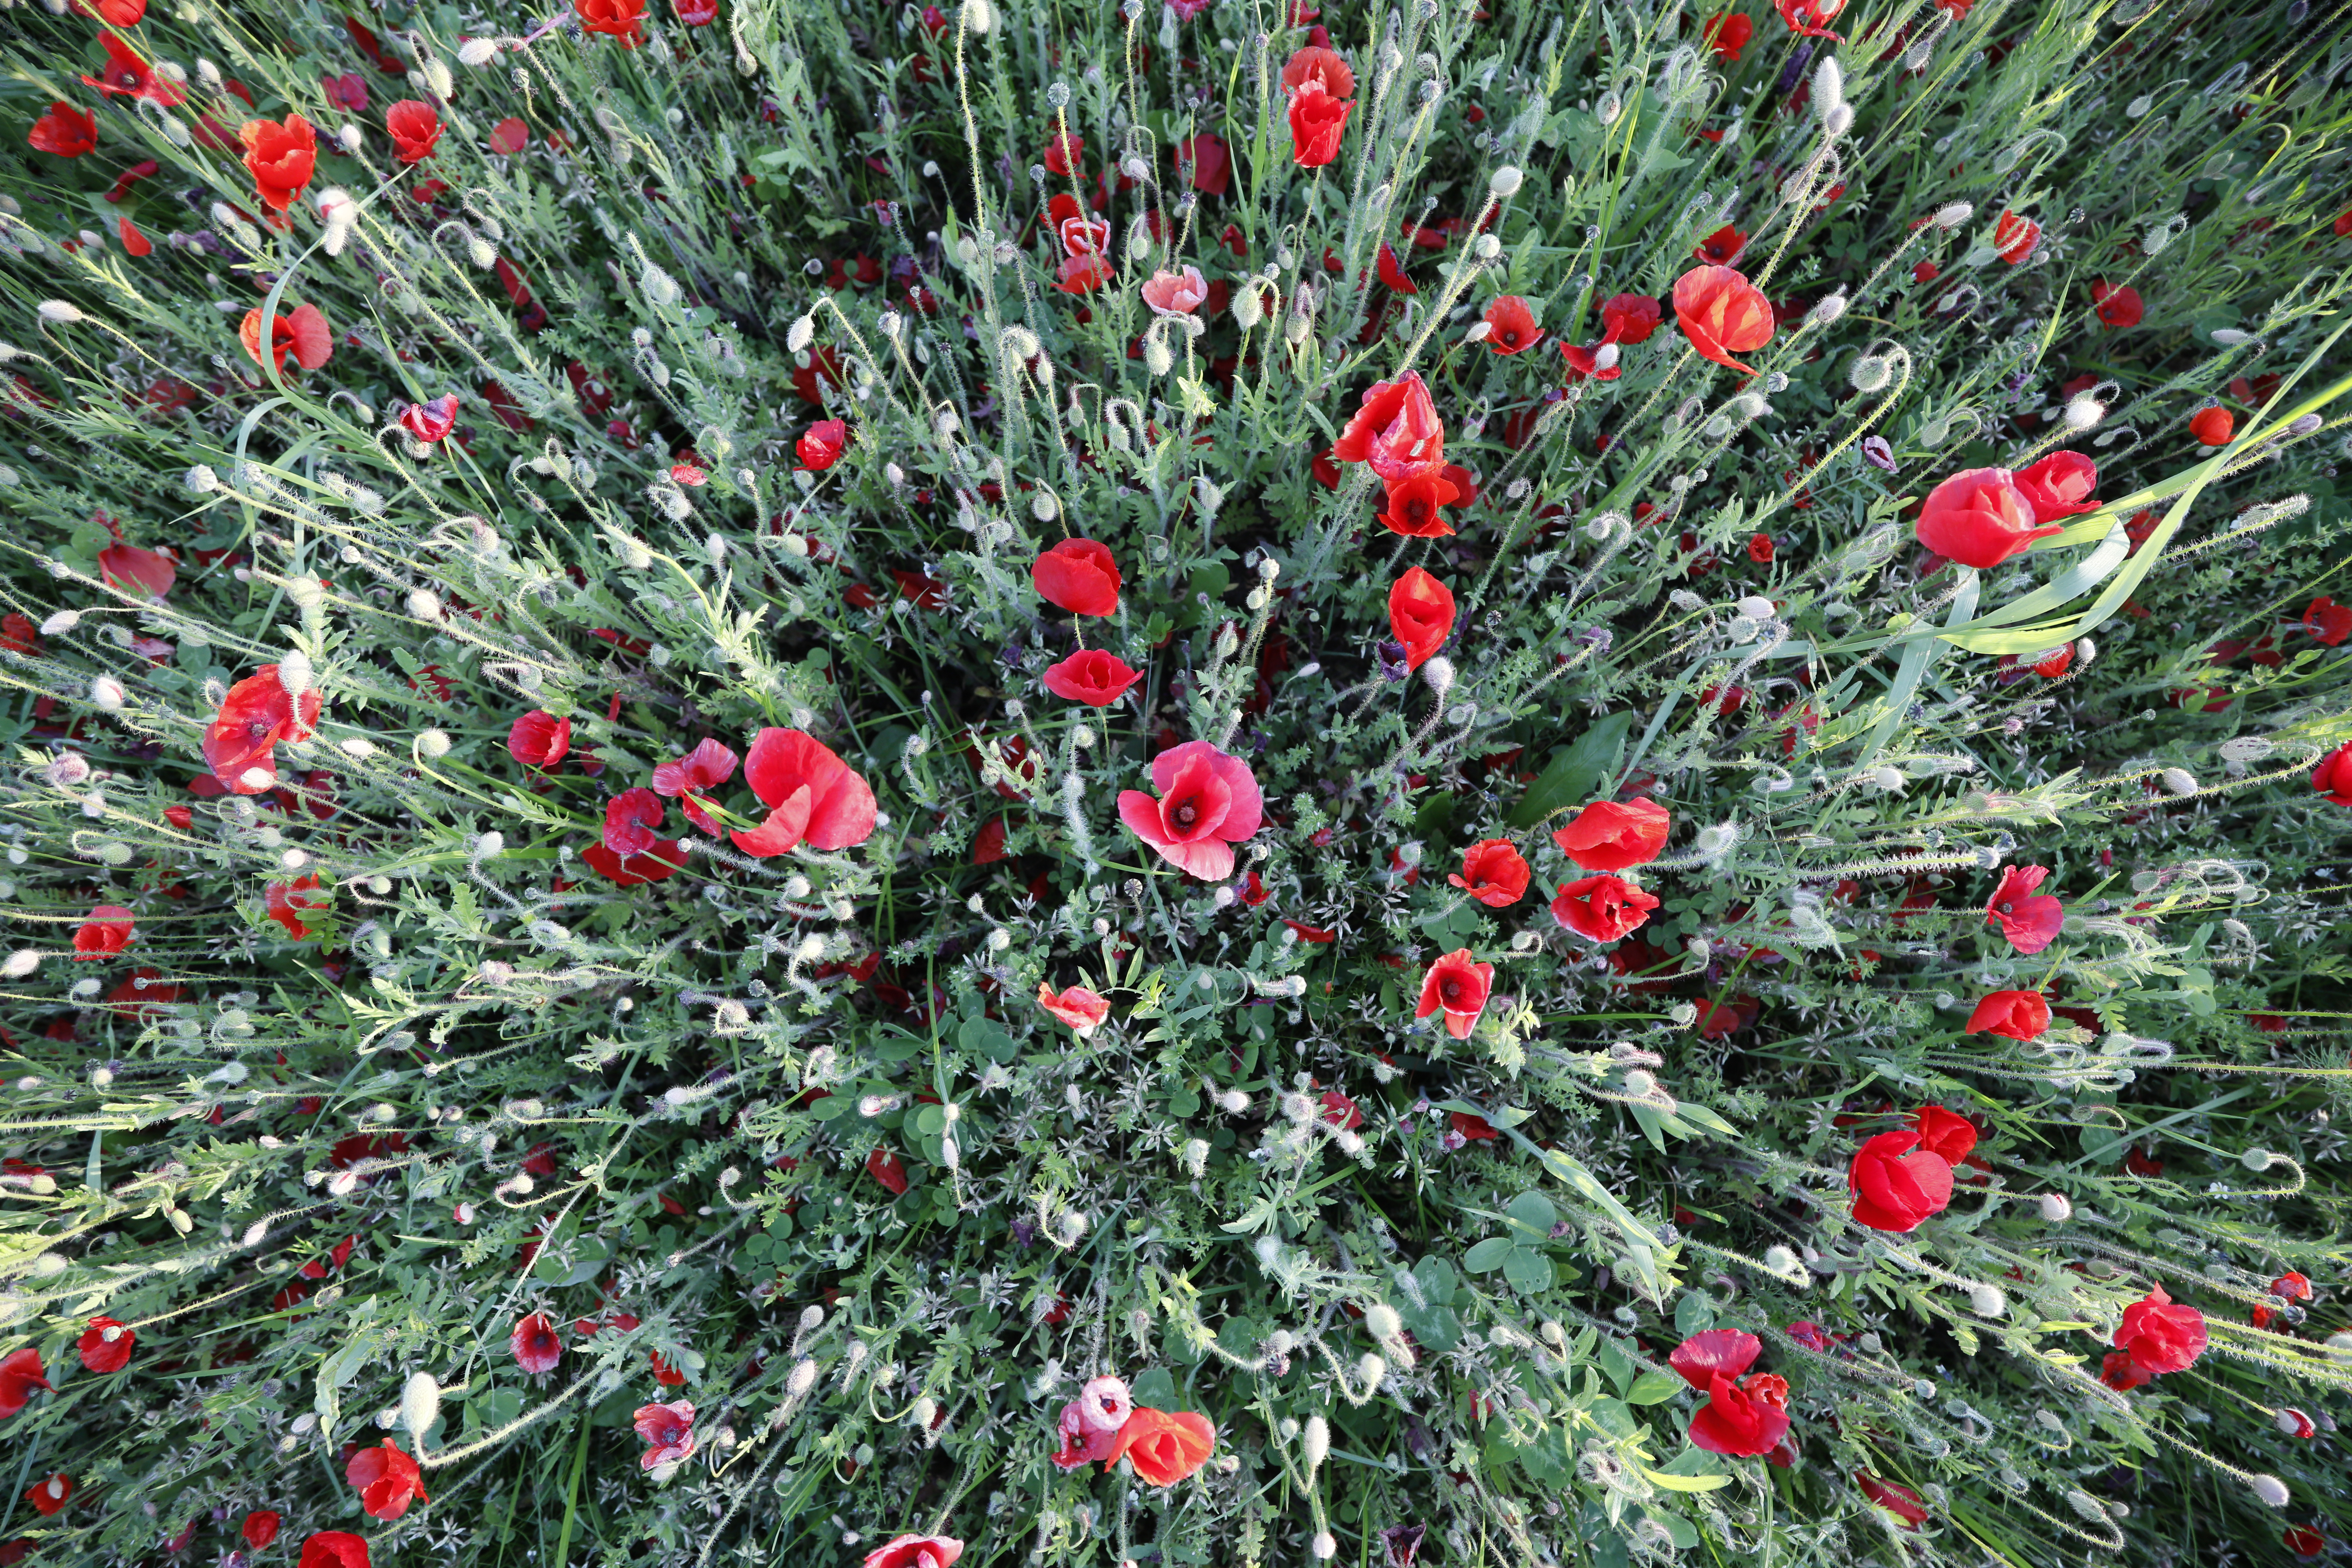
Plant species: Papaver rhoeas